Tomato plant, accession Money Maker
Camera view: vertical (180 deg); turntable rotation: 210 degrees
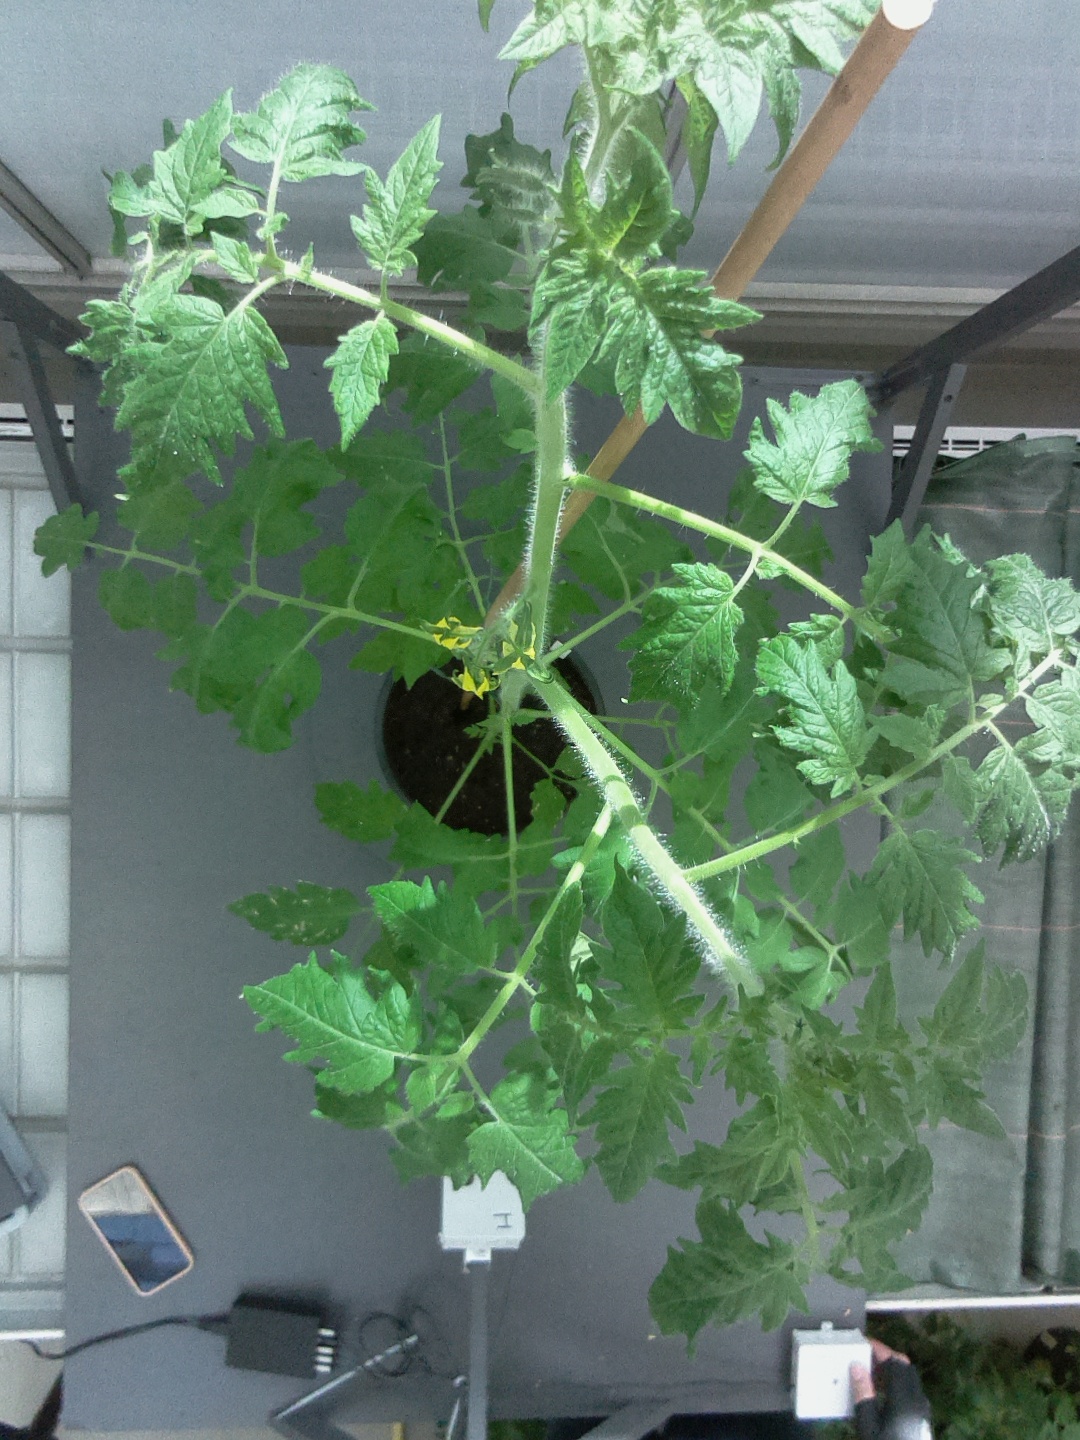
BBCH growth stage 63: 30%-40% of flowers open